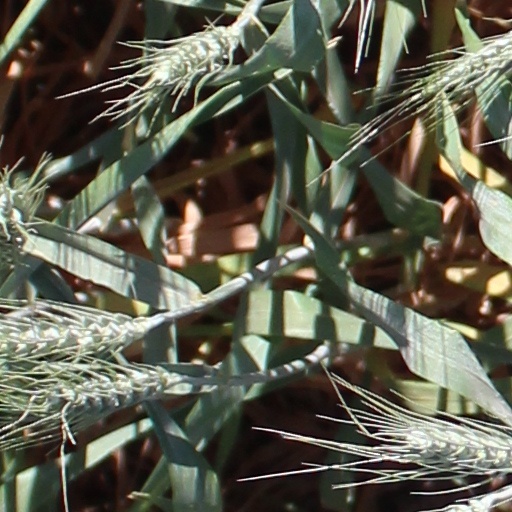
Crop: wheat